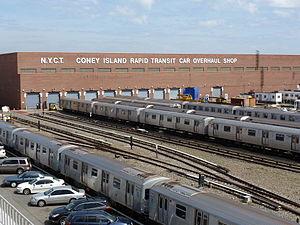
Le Coney Island Complex du métro de New York est le plus grand dépôt de métro au monde. Situé dans l'arrondissement de Brooklyn, sa surface atteint les 30 hectares. Il fonctionne 24/7, tout comme le métro de New York. Le complexe a été construit en 1926, sur d'anciens marais, qui séparaient avec la baie de Coney Island la presqu'île de Coney Island de Brooklyn. À l'origine, d'autres projets comme un canal et un port avaient été envisagés.